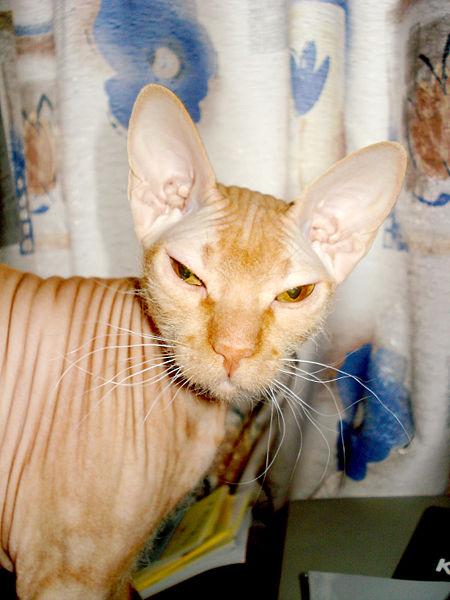
Breed: Sphynx